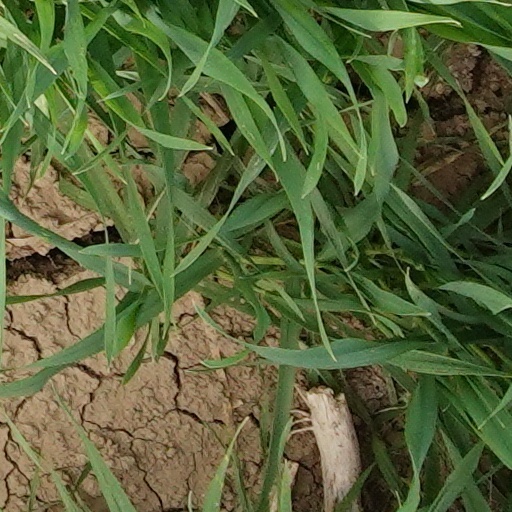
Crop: wheat